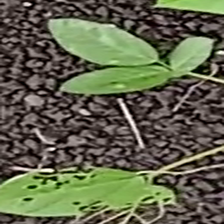
Weed species: Asian_Pigeonwings_(Clitoria Ternatea)